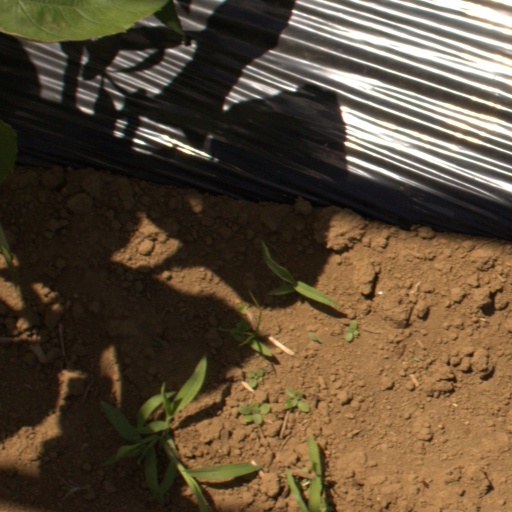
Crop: Jerusalem artichoke